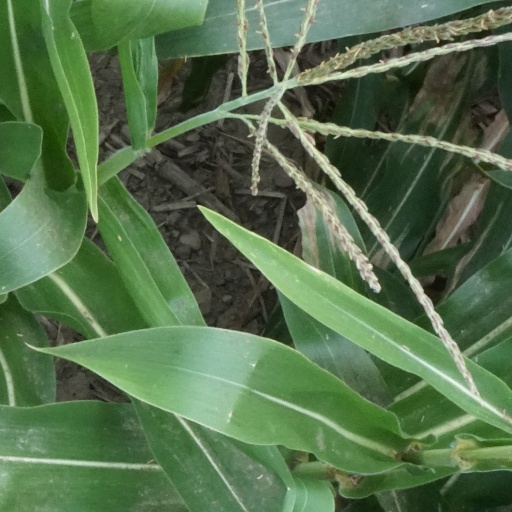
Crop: maize; corn